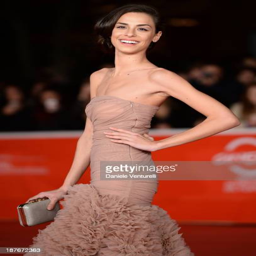
person attends premiere during festival